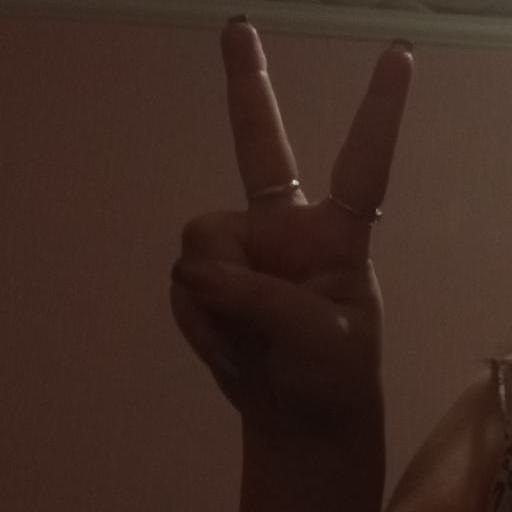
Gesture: peace